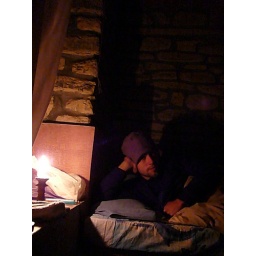
Lots of clothes in bed